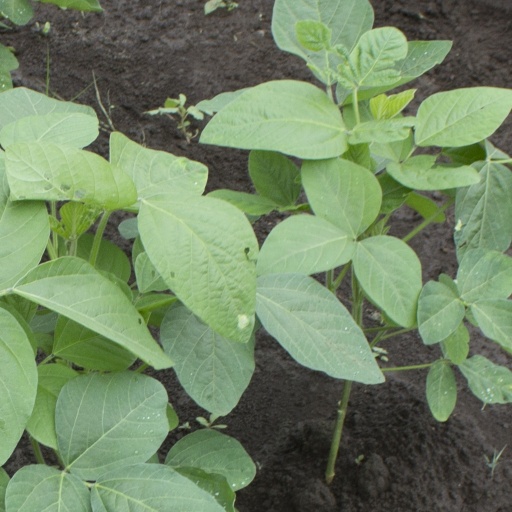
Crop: soybean